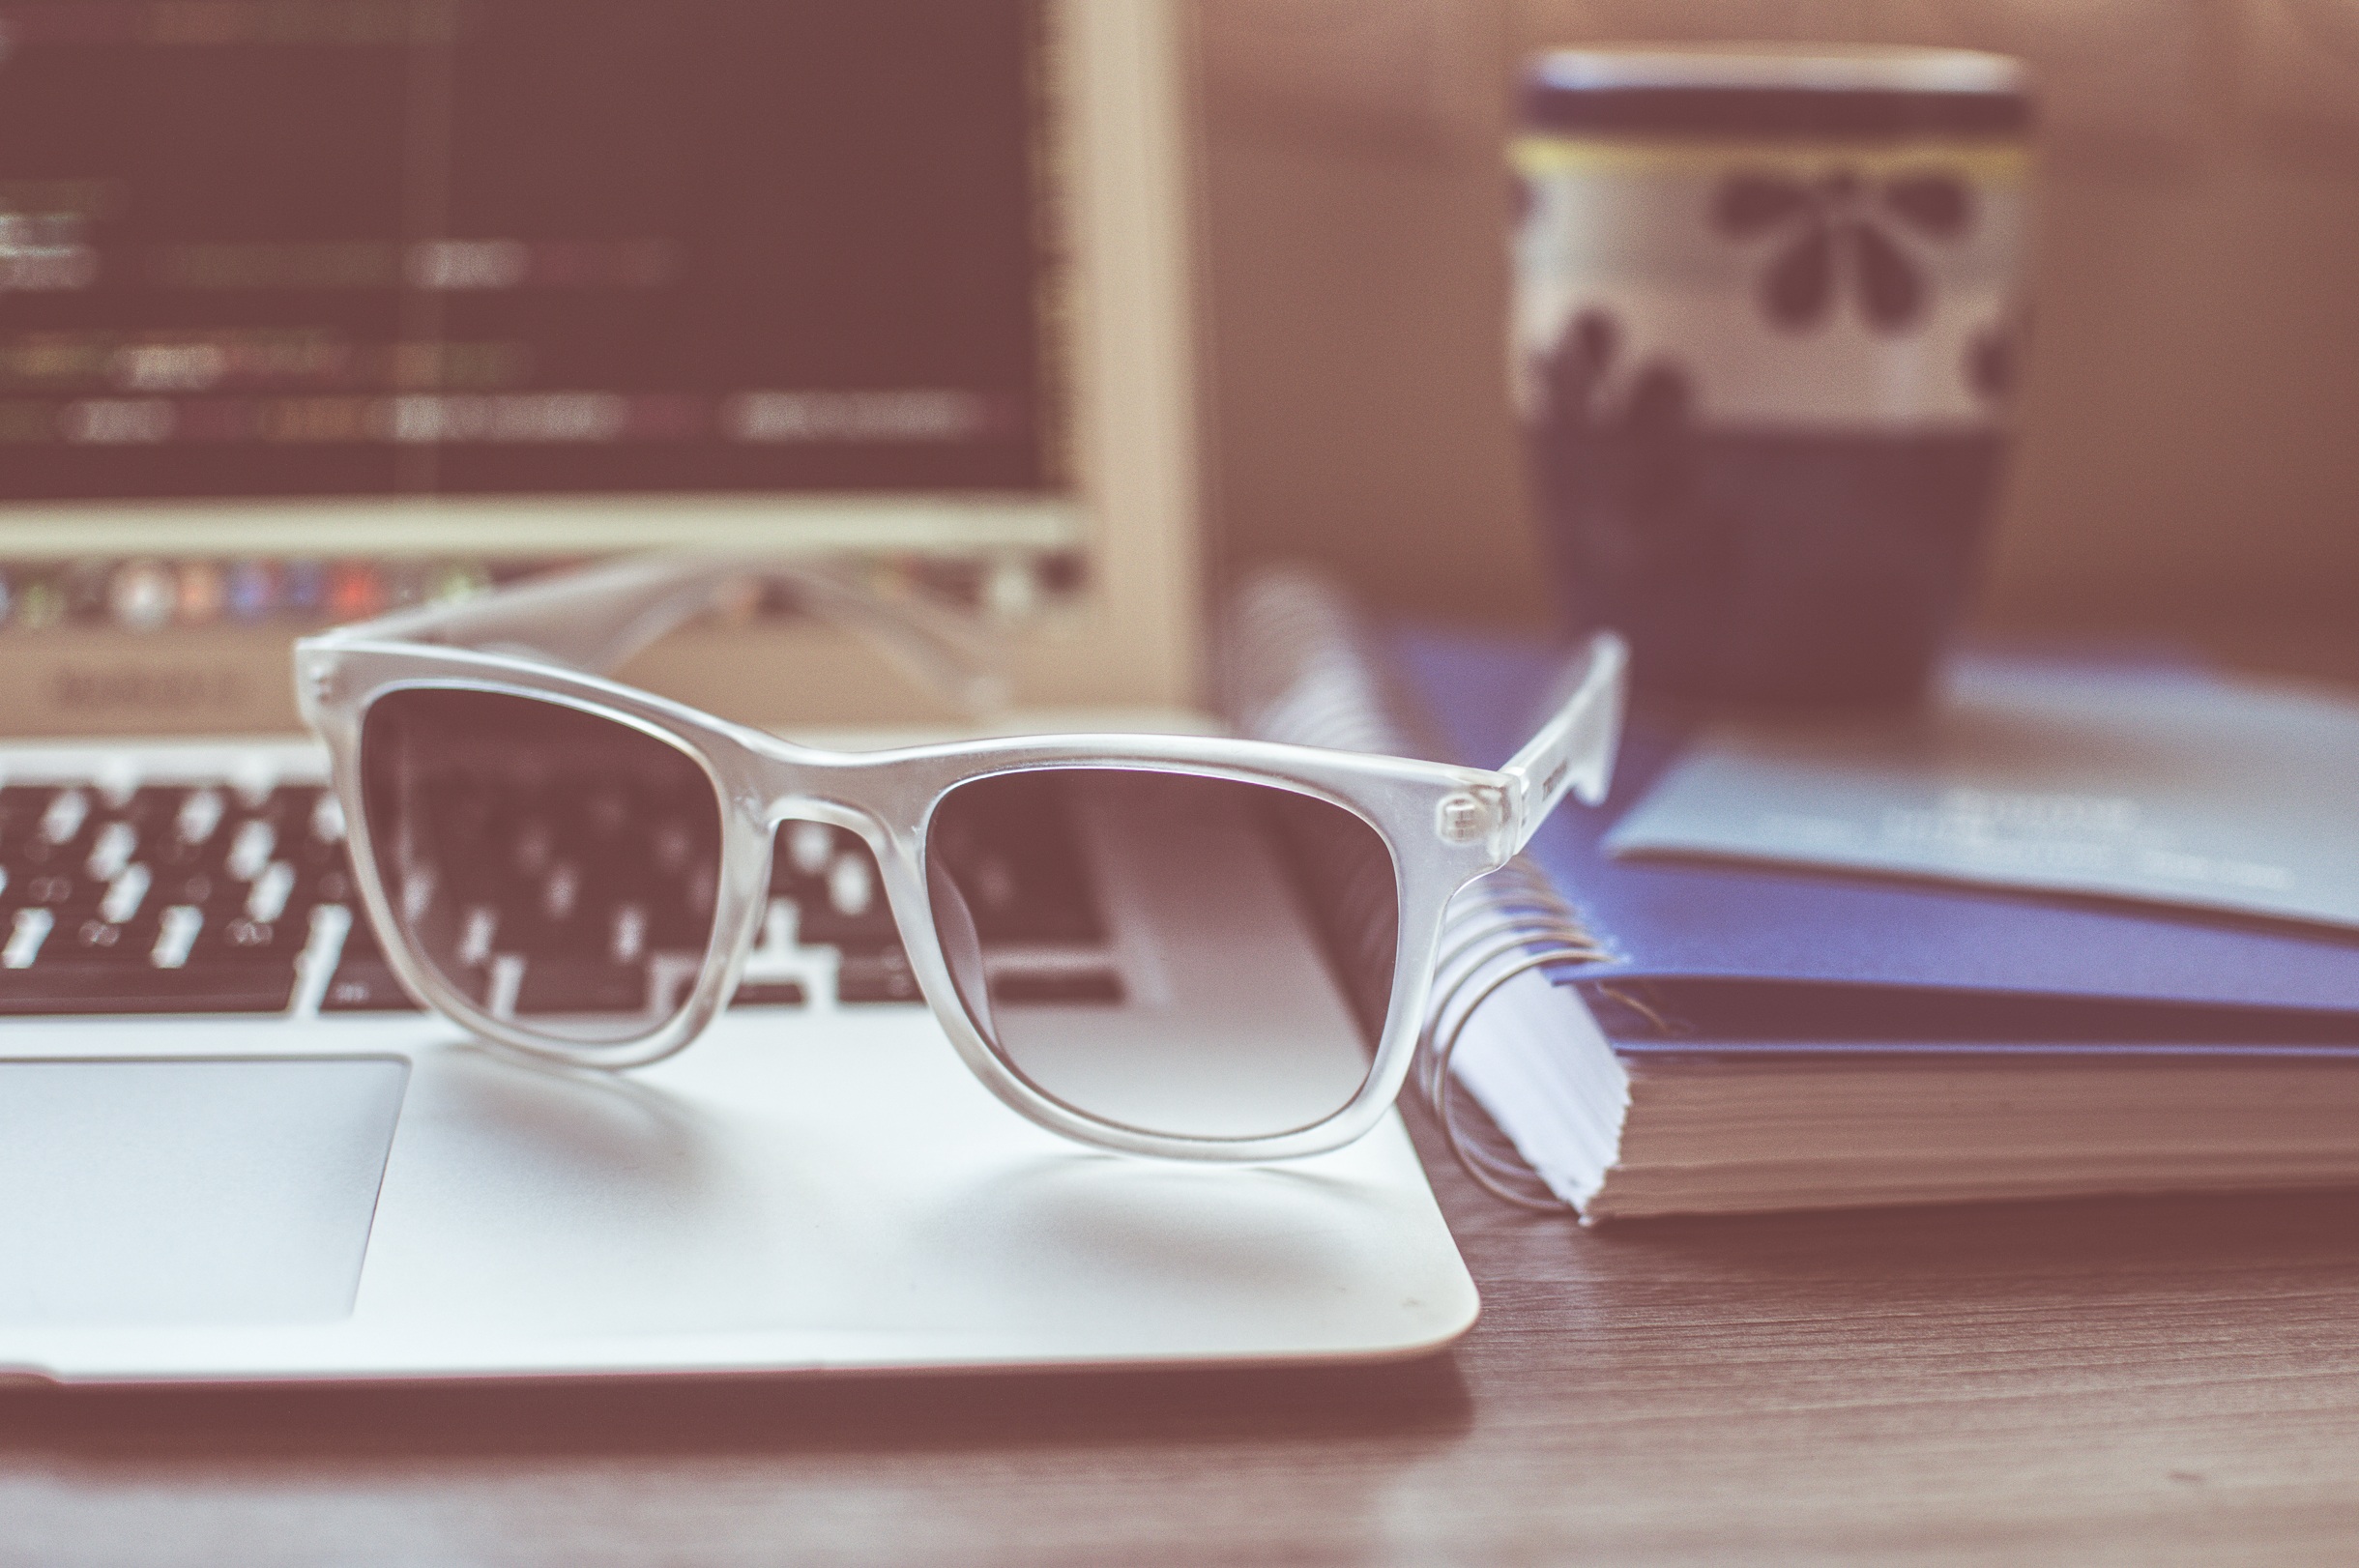
laptop, notebook, macbook, table, white, vintage, tea, cup, workspace, brown, brand, gradient, sunglasses, glasses, eyewear, feeling, taking notes, fashion accessory, vision care